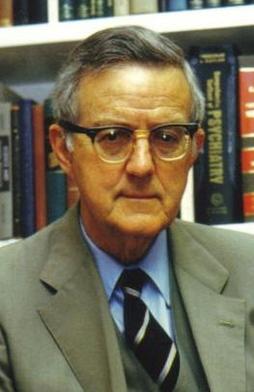
เอียน สตีเวนสัน

	 | name = เอียน สตีเวนสัน (Ian Stevenson)
	| image = Ian Stevenson.jpg
	| alt = รูปภาพ
	| birth_date =
	| birth_place = กรุงมอนทรีออล รัฐควิเบก
	| death_date =
	| death_place = เมืองชาร์ลอตส์วิลล์ รัฐเวอร์จิเนีย สหรัฐ
	| citizenship = เกิดเป็นคนแคนาดา เปลี่ยนสัญชาติเป็นคนอเมริกันปี1949
	| education = มหาวิทยาลัยเซนต์แอนดรูส์ (1937-1939)วิทยาศาสตรบัณฑิต (มหาวิทยาลัยแมคกิลล์ 1942)แพทยศาสตรบัณฑิต (มหาวิทยาลัยแมคกิลล์สาขาแพทยศาสตร์ 1943)
	| occupation = จิตแพทย์ ผู้อำนวยการแผนกการศึกษาการรับรู้ที่มหาวิทยาลัยเวอร์จิเนีย สาขาแพทยศาสตร์
	| known_for = งานวิจัยเกี่ยวกับการกลับชาติมาเกิด งานศึกษาเกี่ยวกับประสบการณ์ก่อนตาย การบันทึกประวัติแพทยศาสตร์
	| spouse = ออกทาเวีย เรย์โนลด์ส (แต่ง 1947)มาร์กาเรต เพอร์ตซอฟฟ์ (แต่ง 1985)
เอียน พรีทีแมน สตีเวนสัน (, ) เป็นจิตแพทย์ชาวอเมริกันผู้เกิดในแคนาดา
เขาทำงานให้กับมหาวิทยาลัยเวอร์จิเนียสาขาแพทยศาสตร์เป็นเวลา 50ปี เป็นหัวหน้าแผนกจิตเวชระหว่าง ได้รับตำแหน่งศาสตราจารย์ระหว่าง และเป็นศาสตราจารย์จิตเวชด้านวิจัยตั้งแต่ปี2002 จนสิ้นอายุขัย
เพราะเป็นผู้จัดตั้งและผู้อำนวยการแผนกการศึกษาการรับรู้ (Division of Perceptual Studies) ของมหาวิทยาลัย ซึ่งตรวจสอบเรื่องเหนือธรรมชาติ (paranormal) เขาจึงกลายเป็นที่รู้จักเพราะได้ตรวจสอบกรณีของคนที่เขาพิจารณาว่า แสดงนัยว่ากลับชาติมาเกิด ซึ่งเป็นแนวคิดว่า ความรู้สึก ความจำ และแม้แต่ลักษณะทางร่างกายสามารถถ่ายโอนจากชาติ (แก้ความกำกวม)|ชาติหนึ่งไปสู่อีกชาติหนึ่ง
ในการสืบสวนกรณีในประเทศต่างๆ เป็นระยะเวลา 40ปี เขาได้ตรวจสอบกรณีเด็ก 3,000รายที่อ้างว่า จำชาติก่อนๆ ได้
*
*
* ดูเว็บไซต์นี้ด้วย
จุดยืนของเขาคือว่า โรคกลัว (philia) ความสามารถแปลกๆ และความเจ็บป่วยบางอย่าง ไม่สามารถอธิบายได้อย่างสมบูรณ์โดยกรรมพันธุ์หรือสิ่งแวดล้อม
เขาเชื่อว่า นอกเหนือจากกรรมพันธุ์และสิ่งแวดล้อม การกลับชาติมาเกิดใหม่อาจเป็นปัจจัยที่สาม
ในปี1982 สตีเวนสันช่วยก่อตั้งสมาคมเพื่อการสำรวจทางวิทยาศาสตร์ (Society for Scientific Exploration)Efn-ua |
สมาคมเพื่อการสำรวจทางวิทยาศาสตร์ (Society for Scientific Exploration ตัวย่อ SSE) เป็นกลุ่มที่มุ่งมั่นเพื่อการศึกษาวิทยาศาสตร์นอกแบบ (fringe science)
ความเห็นขององค์กรว่าอะไร/แค่ไหนเป็นการสำรวจทางวิทยาศาสตร์มักจะไม่ตรงกับนักวิทยาศาสตร์ทั่วไป
ผู้ไม่เห็นด้วยอ้างว่า องค์กรอุทิศให้กับไอเดียที่ไม่น่าเชื่อถือ ไกลจากกระบวนการทางวิทยาศาสตร์หลัก

เป็นนักเขียนราว 300บทและหนังสือ 14เล่มเรื่องการกลับชาติมาเกิด รวมทั้ง "Twenty Cases Suggestive of Reincarnation" (กรณีศึกษา 20รายที่แสดงนัยว่ากลับชาติมาเกิด, 1996)
"Cases of the Reincarnation Type" (กรณีศึกษาประเภทกลับชาติมาเกิด 4เล่มระหว่าง) และ "European Cases of the Reincarnation Type" (กรณีศึกษายุโรปประเภทกลับชาติมาเกิด, 2003)
งานใหญ่ที่สุดของเขาเป็นชุดหนังสือสองเล่มมี 2,268หน้าปี1997 คือ "Reincarnation and Biology: A Contribution to the Etiology of Birthmarks and Birth Defects" (การกลับชาติมาเกิดกับชีววิทยา - ผลงานในเรื่องสมุฏฐานของตำหนิผิวและความพิการแต่กำเนิด)
ซึ่งรายงานกรณี 200รายที่ตำหนิผิวและความพิการดูคล้ายแผลของคนตายผู้ที่เด็กสามารถระลึกถึงชีวิตได้
เขาเขียนหนังสือเรื่องเดียวกันที่สั้นกว่า (1997) สำหรับผู้อ่านทั่วไปคือ "Where Reincarnation and Biology Intersect" (จุดที่การกลับชาติมาเกิดบรรจบกับชีววิทยา)
ดูการอยู่ในคณะจัดตั้ง Society for Scientific Exploration ดู
งานของเขาได้รับการตอบรับอย่างหลายหลาก
ในบทความประกาศมรณกรรมของสตีเวนสันในหนังสือพิมพ์"เดอะนิวยอร์กไทมส์" ได้เขียนว่า ผู้สนับสนุนมองเขาว่าเป็นอัจฉริยะที่คนเข้าใจผิด, นักวิทยาศาสตร์โดยมากมองข้ามงานวิจัยของเขา และผู้กล่าวร้ายมองเขาว่าจริงใจแต่ถูกหลอกง่าย
ชีวิตและผลงานของเขากลายเป็นประเด็นของหนังสือเชิงสนับสนุน 3งาน คือ "Old Souls: The Scientific Search for Proof of Past Lives" (1999) โดยนักข่าวของ"เดอะวอชิงตันโพสต์" ทอม ชโรเดอร์, "Life Before Life" (2005) ของจิตแพทย์และผู้ร่วมงานที่มหาวิทยาลัยเวอร์จิเนียคือจิม ทักเกอร์และ "Science, the Self, and Survival after Death" (2012) โดยผู้ร่วมงาน
ส่วน#Criticism|ผู้ไม่เห็นด้วยโดยเฉพาะนักปรัชญาชาวอินเดียซี.ที.เค. ชารี (C. T. K. Chari, 1909-1993) และชาวออสเตรีย-อเมริกัน (1923-2004) ได้ยกปัญหาหลายอย่างรวมทั้งข้ออ้างว่าเด็กหรือพ่อแม่ที่สตีเวนสันสัมภาษณ์หลอกเขา ว่าเขาถามคำถามนำเด็ก ว่าเขามักทำงานร่วมกับคนแปลซึ่งเชื่อสิ่งที่ผู้รับสัมภาษณ์กล่าว และว่าข้อสรุปของเขามีความเอนเอียงเพื่อยืนยัน (confirmation bias) เพราะกรณีที่ไม่สนับสนุนสมมติฐานของเขาไม่ได้นับว่า เป็นหลักฐานค้าน
== พื้นเพ ==
=== ชีวิตส่วนตัวและการศึกษา ===
สตีเวนสันเกิดในกรุงมอนทรีออลแล้วโตขึ้นในเมืองออตตาวากับพี่น้องอีกสองคน
บิดาเขาคือ จอห์น เป็นทนายชาวสก็อตที่ทำงานเป็นผู้สื่อข่าวในแคนาดาสำหรับทั้งหนังสือพิมพ์อังกฤษ"เดอะไทมส์" และหนังสือพิมพ์อเมริกัน"เดอะนิวยอร์กไทมส์"
* สำหรับการทำงานให้กับ"เดอะไทมส์" ดู
* สำหรับการทำงานให้กับ"เดอะนิวยอร์กไทมส์" ดู
มารดาของเขาคือ รุท สนใจในเรื่องเทวญาณและมีหนังสือจำนวนมากในประเด็นนี้ ซึ่งสตีเวนสันเองยกว่า ทำให้สนใจเรื่องเหนือธรรมชาติตั้งแต่เด็กๆ
เมื่อเป็นเด็ก เขามักนอนป่วยเพราะหลอดลมอักเสบ ซึ่งสืบไปถึงวัยผู้ใหญ่ จึงทำให้เขารักอ่านหนังสือตลอดชีวิต
ตามผู้ร่วมงานที่มหาวิทยาลัยเวอร์จิเนียคือเคลลี เขาเก็บรายการหนังสือที่ได้อ่านรวมเป็น 3,535เล่มระหว่าง
เขาศึกษาแพทยศาสตร์ที่มหาวิทยาลัยเซนต์แอนดรูส์ในประเทศสกอตแลนด์ระหว่าง แต่ต้องศึกษาจนจบในแคนาดาเพราะสงครามโลกครั้งที่สอง
เขาได้ปริญญาวิทยาศาสตรบัณฑิต (B.S.c.) จากมหาวิทยาลัยแมคกิลล์ใน และแพทยศาสตรบัณฑิตในปี1943
และแต่งงานกับ ตั้งแต่ปี1947 จนถึงเธอเสียชีวิตในปี1983
ในปี1985 เขาแต่งงานใหม่กับ ดร. (1926-2009) ผู้เป็นศาสตราจารย์ทางประวัติศาสตร์ที่มหาวิทยาลัยหญิงแห่งหนึ่ง (Randolph-Macon Woman's College) ในรัฐเวอร์จิเนีย
เธอไม่ได้เห็นร่วมกับเขาในเรื่องเหนือธรรมชาติ แต่อดทนแนวคิดของเขาในรูปแบบที่สตีเวนสันเรียกว่า "ความเงียบอย่างมีเมตตา" "benevolent silences."
=== อาชีพต้นๆ ===
หลังจากจบการศึกษา สตีเวนสันทำงานวิจัยในสาขาชีวเคมี
เขาเป็น "แพทย์ประจำบ้าน" (residency) ที่ รพ.รอยัลวิกตอเรียในกรุงมอนทรีออล (1944-1945) แต่เพราะปัญหาปอดอย่างต่อเนื่อง อาจารย์ที่มหาวิทยาลัยแมคกิลล์จึงแนะนำให้ย้ายไปอยู่ที่รัฐแอริโซนาเพื่อสุขภาพ
เขาจึงไปเป็นแพทย์ประจำบ้านที่ รพ.เซนต์โจเซฟในเมืองฟีนิกซ์ (รัฐแอริโซนา) ระหว่าง
ต่อจากนั้น เขาก็ได้ตำแหน่งแพทย์ประจำบ้านต่อยอด (fellowship) ทางอายุรศาสตร์ที่มูลนิธิแพทย์แห่งหนึ่ง (Alton Ochsner Medical Foundation) ในเมืองนิวออร์ลีนส์ ต่อจากนั้น ได้ตำแหน่ง Denis Fellow in Biochemistry ที่มหาวิทยาลัยทูเลนสาขาแพทยศาสตร์ ( แล้วจากนั้นตำแหน่ง Commonwealth Fund Fellow in Medicine ที่มหาวิทยาลัยคอร์เนลสาขาแพทยศาสตร์และ รพ.นิวยอร์ก
เขาเปลี่ยนสัญชาติเป็นคนอเมริกันในปี1949
ผู้ร่วมงานคือเคลลีเขียนว่า สตีเวนสันรู้สึกไม่ชอบใจในคตินิยมลดทอน (reductionism) ที่ได้ประสบในสาขาชีวเคมี จึงต้องการศึกษาบุคคลโดยรวม
แล้วกลายมาสนใจเวชศาสตร์กายเหตุจิต (psychosomatic medicine) จิตเวช และจิตวิเคราะห์ โดยในปลายทศวรรษ1940 เขาได้ทำงานที่ รพ.นิวยอร์กโดยสำรวจโรคกายเหตุจิตและผลของความเครียด (จิตวิทยา)|ความเครียดโดยเฉพาะว่า ทำไมบางคนตอบสนองเป็นโรคหืด และบางคนเป็นความดันโลหิตสูง
เขาสอนนักศึกษาแพทย์ที่ระหว่าง เริ่มจากเป็นผู้ช่วยศาสตราจารย์ รองศาสตราจารย์ แล้วก็ศาสตราจารย์ทางจิตเวช
ในคริสต์ทศวรรษ1950 เขาได้พบนักเขียนชาวอังกฤษอัลดัส ฮักซลีย์ (1894-1963) ผู้สนับสนุนให้ใช้สารก่ออาการโรคจิต (psychedelic drug) จึงได้ศึกษาผลของแอลเอสดีและ mescaline โดยเป็นนักวิชาการคนแรกๆ ที่ได้ทำเช่นนี้
เขาเขียนว่าได้ลองแอลเอสดีเองจนได้ "ความสงบเงียบอย่างสมบูรณ์" ถึง 3วัน
ว่าเขารู้สึกในตอนนั้นว่า "จะไม่โกรธต่อไปอีก" แต่พบว่า "นั่นไม่ใช่สิ่งที่เกิดขึ้น แต่ความจำเกี่ยวกับเรื่องนั้นคงยืนว่าเป็นอะไรที่ควรมุ่งหวัง"
เริ่มจากปี1951 เขาได้ศึกษาจิตวิเคราะห์ที่สถาบันจิตวิเคราะห์นิวออร์ลีนส์และสถานบันจิตวิเคราะห์วอชิงตัน โดยได้ปริญญาจากสถาบันหลังในปี1958 ปีหนึ่งหลังจากได้ตำแหน่งเป็นหัวหน้าสาขาจิตเวชที่มหาวิทยาลัยเวอร์จิเนีย
เขาท้วงหลักความเชื่อในจิตเวชและจิตวิเคราะห์ในสมัยนั้นว่า บุคลิกภาพเปลี่ยนแปลงในช่วงวัยเด็กได้ง่ายกว่า
ผลงานตีพิมพ์ของเขาคือ "Is the human personality more plastic in infancy and childhood?" (จริงหรือที่บุคลิกภาพมนุษย์เปลี่ยนแปลงได้ง่ายกว่าในวัยทารกและวัยเด็ก) ตีพิมพ์ใน"วารสารจิตเวชอเมริกัน" (ปี1957)
ไม่ได้การยอมรับจากผู้เชี่ยวชาญเยี่ยงกัน
เขาเขียนว่า การตอบสนองเช่นนั้นช่วยเตรียมตัวให้เขายอมรับการถูกปฏิเสธที่เขาประสบในผลงานเรื่องเหนือธรรมชาติ
== งานวิจัยเรื่องการกลับชาติมาเกิด ==
=== ความสนใจเบื้องต้น ===
สตีเวนสันได้ระบุความสนใจตลอดอาชีพของเขาว่า ทำไมคนหนึ่งจึงเกิดโรคอย่างหนึ่ง แต่อีกคนหนึ่งกลับได้โรคต่างกัน
เขาได้กลายมาเชื่อว่า ทั้งสิ่งแวดล้อมและกรรมพันธุ์ไม่สามารถอธิบายความกลัว ความเจ็บป่วย และความสามารถพิเศษบางอย่าง และว่า การถ่ายโอนบุคลิกภาพหรือความจำบางประการอาจให้คำอธิบายที่สามได้
แต่ก็ยอมรับว่า ไม่มีหลักฐานทางกระบวนการฟิสิกส์ที่บุคลิกภาพสามารถรอดการเสียชีวิตแล้วถ่ายโอนไปยังอีกร่างหนึ่ง และเขาก็ระมัดระวังไม่ทุ่มตัวอย่างบริบูรณ์ไปที่จุดยืนว่า การกลับชาติมาเกิดใหม่มีจริงๆ
* เรื่องการไม่สามารถแสดงกลไกทางฟิสิกส์ของเขาดู
* เรื่องการระมัดระวังไม่ทุ่มตัวอย่างบริบูรณ์ไปที่จุดยืนหนึ่งๆ ดู
เขาเพียงแต่ให้เหตุผลว่า ตามความคิดของเขา กรณีงานศึกษาของเขาไม่สามารถอธิบายได้ด้วยสิ่งแวดล้อมหรือพันธุกรรม และว่า "การกลับชาติมาเกิดใหม่เป็นคำอธิบายที่ดีสุดสำหรับกรณีที่ชัดเจนกว่าที่เราตรวจสอบ แม้จะไม่ใช่คำอธิบายเดียว"
จุดยืนของเขาไม่เกี่ยวกับศาสนา แต่เป็นสิ่งที่ศาสตราจารย์กิตติคุณทางปรัชญาที่มหาวิทยาลัยจอร์เจียสเตตคือรอเบิร์ต อัลมีเดอร์ เรียกว่า สมมติฐานการกลับชาติมาเกิดแบบน้อยสุด (minimalistic reincarnation hypothesis)
อัลมีเดอร์ระบุสมมติฐานนี้ว่า
มีอะไรที่เป็นแก่นของบุคลิกภาพมนุษย์บางอย่าง ซึ่งเราไม่สามารถวิเคราะห์เป็นเพียงแต่เป็นสภาพสมอง หรือลักษณะของสภาพสมอง อนึ่ง หลังจากการตายทางชีวภาพ ลักษณะเป็นแก่นที่ลดทอนไม่ได้นี้บางครั้งคงยืนต่อไปชั่วระยะหนึ่งโดยกระบวนการบางอย่าง ในที่บางที่ และเพราะเหตุผลใดเหตุผลหนึ่ง มีอย่างเป็นอิสระจากสมองและร่างกายของบุคคลเดิม นอกจากนั้น หลังจากช่วงระยะหนึ่ง ลักษณะเป็นแก่นของบุคลิกภาพมนุษย์ที่ลดทอนไม่ได้นี้บางอย่าง เพราะเหตุผลอย่างใดอย่างหนึ่ง และโดยกลไกอย่างหนึ่ง ได้มาอยู่ในร่างกายมนุษย์อื่นๆ ไม่ว่าจะหลังจากช่วงตั้งครรภ์ระยะหนึ่ง หรือเมื่อเกิด หรือหลังจากเกิดไม่นานEfn-ua |
เมื่อโต้ข้อวิจารณ์ของพอล เอ็ดวาร์ดสว่า ไอเดียเกี่ยวกับ "ร่างจิตวิญญาณ" (astral body) ที่มีในระหว่างชีวิตเป็นเรื่องเหลือเชื่อ คือโต้ว่า "แม้เมื่อไม่ถกปัญหาเกี่ยวกับกรณีศึกษา (ของสตีเวนสัน) เราก็ยังไม่สามารถอ้างว่า เรา 'รู้' จิตว่า ไม่อาจมีเมื่อไร้สมอง เราไม่รู้อะไรเช่นนั้น... อนึ่ง ข้อตั้งว่ามีการกลับชาติมาเกิด ไม่ได้แสดงนัยถึงธรรมชาติของ 'ร่างจิตวิญญาณ' ว่าไปที่ใดในระหว่างการเกิด ว่ากลับมาเกิดได้อย่างไร ทำไมถึงกลับมาเกิด กลับมาเกิดบ่อยแค่ไหน ว่ามีบุคคลไหนไหมที่กลับมาเกิด และจุดประสงค์ของทั้งหมดนี่คืออะไร จริงๆ แล้ว ตามกรณีศึกษาที่เกี่ยวข้อง ไม่ต้องกล่าวถึงคำว่า 'ร่างจิตวิญญาณ' ข้อตั้งเแสดงนัยแต่เพียงว่า มีธาตุอันเป็นแก่นของบุคลิกภาพมนุษย์ที่บางครั้งรอดกาารเน่าเปื่อยของร่างกาย (และดังนั้น จึงไม่สามารถระบุว่าเป็นอันเดียวกันกับร่างกาย) แล้วกลับชาติมาเกิดอีก"
ดู
*
*
ในปี1958 และ1959 สตีเวนสันได้เขียนบทความหลายบทให้กับนิตยสาร "Harper's" เกี่ยวกับปรจิตวิทยา (การศึกษาปรากฏการณ์ทางจิตที่อธิบายไม่ได้) รวมทั้งโรคกายเหตุใจ และการรับรู้นอกเหนือประสาทสัมผัส (extrasensory perception หรือ ESP) และในปี1958 เขาได้ส่งประกวดบทความที่ชนะรางวัลของ American Society for Psychical Research
ซึ่งให้เป็นอนุสรณ์แด่นักจิตวิทยาวิลเลียม เจมส์
โดยได้รางวัลเรียงความดีสุดในเรื่อง "ปรากฏการณ์ทางจิตเหนือธรรมชาติและความสัมพันธ์กับปัญหาเรื่องการดำรงอยู่ของบุคลิกภาพมนุษย์หลังจากร่างกายตาย"
เรียงความของสตีเวนสันคือ "The Evidence for Survival from Claimed Memories of Former Incarnations" (หลักฐานสนับสนุนการอยู่รอดของความจำจากชาติที่แล้วดังอ้าง) ในปี1960 ได้ทบทวนกรณีบุคคลที่ตีพิมพ์ 44ราย โดยมากเป็นเด็ก ผู้อ้างว่าจำชาติก่อนๆ ได้
ซึ่งได้ความสนใจจากนักสื่อวิญญาณและนักปรจิตวิทยาไอลีน เจ. การ์เรตต์ (1893-1970) ผู้จัดตั้งมูลนิธิปรจิตวิทยา (Parapsychology Foundation) แล้วได้ให้ทุนแก่สตีเวนสันเพื่อเดินทางไปยังอินเดียและสัมภาษณ์เด็กคนหนึ่งที่อ้างว่าจำชาติก่อนๆ ได้
ตามผู้ดำเนินรอยตามสตีเวนสันคือแพทย์ทางกุมารจิตเวชจิม ทักเกอร์ สตีเวนสันพบกรณีอื่นๆ อีก 25รายภายในระยะ ในอินเดีย จึงสามารถพิมพ์หนังสือเล่มแรกเกี่ยวกับประเด็นนี้ในปี1966 คือ "กรณีศึกษา 20รายที่แสดงนัยว่ากลับชาติมาเกิด"
สำหรับงานของสตีเวนสันใน "Harper's" ดู
*
* "Ian Stevenson", "Harper's".
สำหรับงานของฝ่ายตรงข้าม ดู
*
ต่อมาเชสเตอร์ คาร์ลสัน (1906-1968) นักประดิษฐ์การถ่ายสำเนาและผู้ร่วมจัดตั้งบริษัทซีร็อกซ์ได้ช่วยเหลือในด้านเงินทุนอีก
ทักเกอร์เขียนว่า นี่ทำให้สตีเวนสันสามารถวางตำแหน่งหัวหน้าสาขาจิตเวชแล้วจัดตั้งหน่วยต่างหากในสาขาคือแผนกศึกษาบุคลิกภาพ แล้วภายหลังจึงเปลี่ยนชื่อเป็นแผนกการศึกษาการรับรู้ (Division of Perceptual Studies)
เมื่อคาร์ลสันเสียชีวิตในปี1968 เขาได้มอบทุน (เท่ากับเงินประมาณ ในปี2020 คือประมาณ ) ทิ้งไว้ให้กับมหาวิทยาลัยเวอร์จิเนียเพื่อต่องานของสตีเวนสัน
มรดกนี้สร้างความโต้แย้งภายในสถาบันเพราะธรรมชาติของงานวิจัย แต่สถาบันก็ได้รับเงินไว้ และสตีเวนสันจึงได้ตำแหน่งศาสตราจารย์จิตเวชคาร์ลสัน (Carlson Professor of Psychiatry) เป็นคนแรก
== กรณีศึกษา ==
=== อย่างคร่าวๆ ===
มรดกที่ว่านี้ทำให้สตีเวนสันสามารถเดินทางไปในที่ต่างๆ ได้ บางครั้งถึง เก็บข้อมูลกรณีศึกษาถึง 3,000รายเป็นการสัมภาษณ์กับเด็กๆ ตั้งต้นแต่แอฟริกาไปตลอดถึงรัฐอะแลสกา
ตามนักข่าวของ"เดอะวอชิงตันโพสต์" ทอม ชโรเดอร์
"เมื่อสัมภาษณ์พยานและทบทวนดูเอกสาร ดร. สตีเวนสันได้พยายามหาคำอธิบายคำให้การแบบอื่นๆ เช่นว่าเด็กได้ข้อมูลโดยวิธีปกติบางอย่าง ว่าพยานฉ้อฉลหรือหลงผิด ว่าความสัมพันธ์เกิดโดยบังเอิญหรือเข้าใจผิด
แต่ในกรณีจำนวนมาก ดร. สตีเวนสันก็ได้สรุปว่า คำอธิบายธรรมดาไม่พอ"
ในบางกรณี เด็กอาจมีตำหนิวผิวหรือความพิการที่เข้ากับลักษณะบางประการทางกายของบุคคลในชาติก่อนที่เด็กดูเหมือนจะจำได้
ในหนังสือ "การกลับชาติมาเกิดกับชีววิทยา - ผลงานในเรื่องสมุฏฐานของและความพิการแต่กำเนิด" (1997) สตีเวนสันตรวจสอบตำหนิวผิวหรือความพิการของเด็ก 200รายที่เด็กอ้างว่าจำชาติก่อนได้
รวมทั้งเด็กๆ ที่มีนิ้วผิดปกติหรือไม่มี ผู้กล่าวว่าจำชีวิตของคนที่เสียนิ้วไปได้
เด็กชายคนหนึ่งที่มีตำหนิผิวคล้ายกับแผลทางเข้าและทางออกของผู้ที่เด็กกล่าวว่า จำชีวิตของบุคคลที่ถูกยิงได้
และเด็กคนหนึ่งที่มีแผลเป็นรอบๆ ศีรษะกว้าง 3ซม.ผู้กล่าวว่า เธอจำชีวิตของชายที่ได้ผ่าตัดที่กะโหลกศีรษะได้
ในกรณีหลายรายตามความเห็นของสตีเวนสัน การให้การของพยานหรือรายงานการชันสูตรพลิกศพดูเหมือนจะสนับสนุนว่าบุคคลที่ตายไปแล้วจริงๆ มีการบาดเจ็บดังว่า
เช่น ในกรณีของเด็กชายที่จำชีวิตของคนที่ถูกยิงได้ พี่น้องหญิงของคนตายบอกสตีเวนสันว่า พี่น้องชายของเธอยิงตัวเองที่คอ
และเด็กได้โชว์สตีเวนสันตำหนิวผิวที่คอ
สตีเวนสันแนะว่า เขาอาจมีตำหนิวผิวที่ยอดศีรษะเช่นกันโดยเป็นสัญลักษณ์ของแผลทางออก แล้วก็พบตำหนิผิวใต้ผมของเด็กจริงๆ
=== การตอบสนอง ===
==== ข้อวิจารณ์ ====
วารสารแพทย์ "JAMA" เรียกบทความ"กรณีศึกษาประเภทกลับชาติมาเกิด" (1975) ของสตีเวนสันว่าเป็นการรวบรวมกรณีศึกษาที่ "อุตสาหะและไม่ได้ใส่อารมณ์"
ที่ "ยากจะอธิบายด้วยข้อสมมุติอื่นๆ นอกเหนือจากการกลับชาติมาเกิด"
"วารสารโรคประสาทและจิต" ("Journal of Nervous and Mental Disease") อุทิศวารสารฉบับเดือนกันยายน1977 โดยมากให้แก่งานวิจัยของสตีเวนสัน Brody, September 1977.
ในวารสารฉบับนั้น จิตแพทย์ชาวอเมริกันแฮโรลด์ ลีฟ เรียกสตีเวนสันว่าเป็นผู้ตรวจสอบที่มีระเบียบและรอบคอบแล้วเพิ่มว่า "เขาไม่ก็กำลังทำความผิดพลาดอย่างมโหฬาร หรือไม่เขาก็จะเป็นที่รู้จัก (โดยผมก็กล่าวกับเขาเองเช่นกัน) ว่าเป็น 'กาลิเลโอของคริสต์ศตวรรษที่20'" Lief, September 1977.
วารสารฉบับนี้ปรากฏว่าเป็นที่นิยม บรรณาธิการของวารสารได้กล่าวว่า เขาได้รับคำขอให้พิมพ์ซ้ำถึง Edwards 1996, p. 253.
แม้จะได้ความสนใจเช่นนี้ในเบื้องต้น นักวิทยาศาสตร์โดยมากก็ไม่สนใจงานของเขา
ตามบทความประกาศมรณกรรมของเขาในหนังสือพิมพ์"เดอะนิวยอร์กไทมส์" ผู้กล่าวร้ายเขามองเขาว่า "จริงใจ ดื้อรั้น แต่โดยหลักแล้วก็ถูกชักนำไปในทางที่ผิด หลงผิดไปเพราะถูกหลอกได้ง่าย เพราะการคิดตามความปรารถนา และเพราะความโน้มเอียงในการมองเห็นว่าเป็นวิทยาศาสตร์ในขณะที่คนอื่นมองเป็นไสยศาสตร์"
นักวิจารณ์เสนอว่า เด็กหรือพ่อแม่ของเด็กได้หลอกเขา ว่าเขาพร้อมเกินไปที่จะเชื่อ และว่าเขาถามด้วยคำถามชักนำ
อนึ่ง นักวิจารณ์กล่าวว่า ผลที่ได้มีความเอนเอียงเพื่อยืนยัน เพราะกรณีที่ไม่สนับสนุนไม่ได้นับว่า เป็นหลักฐานค้าน
นักปรัชญาในเรื่องศาสนาผู้หนึ่ง (Leonard Angel) ให้สัมภาษณ์กับหนังสือพิมพ์"เดอะนิวยอร์กไทมส์"ว่า สตีเวนสันไม่ได้ทำตามมาตรฐานที่เหมาะสม
"แต่คุณจะต้องตรวจดูอย่างระมัดระวังเพื่อให้เห็น
ซึ่งเป็นเหตุผลที่เขาโน้มน้าวบุคคลเป็นจำนวนมากได้"
นักวิมตินิยมได้เขียนว่า หลักฐานของสตีเวนสันเป็นหลักฐานโดยเรื่องเล่า และถ้าใช้หลักมีดโกนอ็อกคัม ก็จะมีข้ออธิบายธรรมดาๆ สำหรับกรณีเหล่านี้โดยไม่ต้องอ้างเรื่องเหนือธรรมชาติRockley, Richard. (2002). "Book Review: Children who Remember Previous Lives" . SkepticReport.
นักเขียนผู้หนึ่ง (Terence Hines) ได้เขียนว่า
quote |ปัญหาหลักในงานของสตีเวนสัน คือ วิธีที่เขาใช้ตรวจสอบกรณีที่ระบุว่ากลับชาติมาเกิดไม่พอกันเหตุผลธรรมดาๆ ออกว่า เป็นการเล่านิทานอย่างมีจินตนาการในส่วนของเด็กๆ ผู้อ้างว่าเป็นคนตายผู้กลับชาติมาเกิด ในกรณีที่ดูเหมือนจะน่าทึ่งที่สุดซึ่งสตีเวนสัน (1975, 1977) ได้รายงาน เด็กผู้บอกว่ากลับชาติมาเกิดรู้จักเพื่อนและญาติของคนตาย แต่ความรู้ของเด็กเกี่ยวกับบุคคลเหล่านี้ก็ไม่ใช่หลักฐานที่สรุปได้ว่าเด็กกลับชาติมาเกิดHines 2003, p. 109.
ศาสตราจารย์ทางจิตวิทยาผู้หนึ่ง (Robert A. Baker) เขียนว่า ประสบการณ์ที่ระบุว่าเป็นของชาติก่อนหลายกรณีที่สตีเวนสันและนักปรจิตวิทยาอื่นๆ ได้ตรวจสอบสามารถอธิบายเป็นปัจจัยทางจิตวิทยาได้
คือ เขายกว่า การระลึกถึงอดีตชาติเป็นความผสมผสานกันระหว่าง cryptomnesiaEfn-ua |
cryptomnesia เกิดเมื่อความจำที่ได้ลืมไปแล้วหวนกลับมาโดยไม่รู้ว่าเป็นเรื่องที่เคยรู้แล้วลืมไปแล้ว ทำให้เชื่อว่าเป็นความจำใหม่และดั้งเดิม
เป็นความเอนเอียงทางความจำที่บุคคลอาจระลึกผิดๆ ว่าได้สร้างความคิด แนวคิด ทำนองเพลง หรือเรื่องตลกใหม่
ไม่ได้ตั้งใจลอกเลียนงานของคนอื่น แต่เป็นการระลึกถึงความจำเหมือนเป็นเรื่องใหม่
กับการกุเหตุความจำเสื่อม (confabulation)
นักเขียนชาวอังกฤษผู้มีชื่อเสียงคนหนึ่ง (Ian Wilson) ได้กล่าวว่า กรณีศึกษาจำนวนมากของสตีเวนสันเกี่ยวกับเด็กยากจนที่ระลึกถึงชีวิตที่ร่ำรวยหรืออยู่ในชั้นวรรณะที่สูงกว่า
เขาคาดว่า กรณีเช่นนี้อาจเป็นกลเม็ดหาเงินจากครอบครัวของคนตายที่เด็กระบุว่ากลับชาติมาเกิด
นักปรัชญาซี.ที.เค. ชารีแห่งมหาวิทยาลัยมัทราสคริสเตียนคอลเลจแห่งเมืองเจนไน ประเทศอินเดีย ผู้เชี่ยวชาญทางปรจิตวิทยา ได้เขียนว่า สตีเวนสันซื่อเกินไป และกรณีศึกษาของเขามีปัญหาเพราะเขาไร้ความรู้ทางพื้นเมือง
ชารีเขียนว่า กรณีงานศึกษาของเขาหลายรายมาจากสังคมต่างๆ เช่นอินเดีย ที่คนเชื่อเรื่องการกลับชาติมาเกิด และเรื่องเหล่านี้จึงเป็นเพียงสิ่งที่เกิดเนื่องกับวัฒนธรรม (cultural artifact)
เขาระบุว่า สำหรับเด็กๆ ในประเทศเอเชียหลายประเทศ การระลึกถึงชาติก่อนๆ เท่ากับการมีเพื่อนจินตนาการ (imaginary friend)Efn-ua |
เพื่อนจินตนาการ (imaginary friend, pretend friend, invisible friend) เป็นปรากฏการณ์ทางจิตวิทยาและสังคมที่มิตรสัมพันธ์หรือความสัมพันธ์ส่วนตัวอื่นๆ เกิดในจินตนาการ ไม่ได้มีจริงๆ
แม้ดูเหมือนว่าจะจริงสำหรับผู้ที่มี แต่เด็กๆ ปกติก็เข้าใจว่า เพื่อนจินตนาการไม่ได้มีจริง
C.T.K. Chari, "Reincarnation Research: Method and Interpretation," cited in Edwards 1996, p. 261.
*Also see Ian Stevenson (1986), "Reply to C.T.K. Chari," "Journal of the Society for Psychical Research", 53, pp. 474–475.
นักปรัชญาอีกท่าน (Keith AugustineEfn-ua |
Keith Augustine เป็นกรรมการบริหารและหัวหน้าบรรณาธิการของเว็บไซต์' (Internet Infidels) ซึ่งไม่หวังผลกำไรและก่อตั้งขึ้นเพื่อโปรโหมตมุมมองว่าพลังหรือสิ่งเหนือธรรมชาติ/ไสยศาสตร์ไม่มีจริงๆ คติอย่างหนึ่งขององค์กรก็คือ "เหตุผลหยดหนึ่งในสระแห่งความสับสน" (a drop of reason in a pool of confusion)Starobin, Paul (2009-10-07). "Rise of the Godless". "National Journal".
)
ก็ให้เหตุผลเช่นกัน
โต้ว่า เป็นสังคมเหล่านั้นเท่านั้นที่ฟังเรื่องราวเกี่ยวกับชาติที่แล้วของเด็ก ซึ่งถ้าเป็นคนยุโรปหรือสหรัฐ ผู้ใหญ่ปกติก็จะไม่สนใจและไม่ตรวจสอบโดยประการทั้งปวง.
เพื่อแก้ปัญหาทางวัฒนธรรมเช่นนี้ เขาได้เขียนบทความ"กรณีศึกษายุโรปประเภทกลับชาติมาเกิด" (2003) ที่เขาตรวจสอบ ในยุโรป Cadoret 2005.
นักปรัชญาพอล เอ็ดวาร์ดส ซึ่งเป็นหัวหน้าบรรณาธิการของสารานุกรมปรัชญา (Encyclopedia of Philosophy) ของสำนักพิมพ์แม็กมิลแลน ได้กลายมาเป็นผู้วิจารณ์สตีเวสันคนหลักสำหรับความว่า เอ็ดวาร์ดสเป็น "นักวิจารณ์ที่น่าเกรงขามที่สุด" ของสตีเวนสัน ดู Bache 2000, p. 35.
เริ่มตั้งแต่ปี1986 เขาได้อุทิศบทความหลายบทแก่งานของสตีเวนสัน แล้วได้กล่าวถึงสตีเวนสันในหนังสือปี1996 คือ "Reincarnation: A Critical Examination" (การกลับชาติมาเกิด - การตรวจสอบเชิงวิเคราะห์)Paul Edwards (1986), "The Case Against Reincarnation: Part 1," "Free Inquiry", 6, Fall, pp. 24–34.
*____________ (1986/7), "The Case Against Reincarnation: Part 2," "Free Inquiry", 7, Winter, pp. 38–43.
*____________ (1987a), "The Case Against Reincarnation: Part 3," "Free Inquiry", 7, Spring, pp. 38–49.
*____________ (1987b), "The Case Against Reincarnation: Part 4," "Free Inquiry", 7, Summer, pp. 46–53.
*____________ (ed.) (1992), "Introduction," "Immortality". MacMillan.
*____________ (1996), "Reincarnation: A Critical Examination". Prometheus Books. เขาระบุว่า มุมมองของสตีเวนสันเป็น "เรื่องไร้สาระน่าหัวเราะ" และเมื่อตรวจสอบอย่างละเอียด กรณีศึกษาของเขาก็จะมีข้อบกพร่องใหญ่ และ "ไม่เริ่มแม้แต่เพิ่มน้ำหนักถ่วงอย่างสำคัญเพื่อรับกับข้อสมมติฐานว่าง|สันนิษฐานเบื้องต้นซึ่งต่อต้านการกลับชาติมาเกิด"Edwards 1996, pp. 140, 256 (see chapter 16, pp. 253–278).
เขาเขียนว่า สตีเวนสัน "ชัดเจนว่าอยู่ในโลกของความเพ้อฝัน" (cloud-cuckoo-land)Edwards 1996, p. 268.
แชมป์ แรนซัมซึ่งสตีเวนสันได้จ้างเป็นผู้ช่วยในช่วงคริสต์ทศวรรษ1970 ได้เขียนรายงานที่ไม่ได้พิมพ์เกี่ยวกับงานของสตีเวนสัน ซึ่งเอ็ดวาร์ดสได้อ้างในหนังสือ "Immortality" (1992) และ "Reincarnation" (1996)
เอ็ดวาร์ดสเขียนว่า ตามแรนซัม สตีเวนสันถามเด็กด้วยคำถามนำ เติมเรื่องเล่าให้เต็ม ไม่สัมภาษณ์โดยใช้เวลาพอ และทิ้งระยะมากเกินไประหว่างจุดที่เด็กอ้างว่าจำชาติก่อนได้กับการสัมภาษณ์
เพราะมักเป็นปีๆ หลังจากอ้างว่าระลึกชาติได้ที่สตีเวนสันจะได้ยินเรื่อง
ในกรณี 1,111รายที่แรนซัมได้ตรวจดู มีเพียง เท่านั้นที่ครอบครัวคนตายไม่ได้ติดต่อกับเด็กก่อนจะสัมภาษณ์
ตามแรนซัม กรณี 7รายจาก ที่ว่ามีข้อบกพร่องอย่างยิ่ง
เขายังเขียนด้วยว่า การแสดงกรณีของสตีเวนสันมีปัญหา เพราะเขารายงานข้อสรุปของพยาน แทนที่จะรายงานข้อมูลที่เป็นมูลฐานของข้อสรุป
ปัญหาเกี่ยวกับกรณีจะรายงานในอีกส่วนหนึ่งของหนังสือ แทนที่จะกล่าวเลยเมื่อพูดถึงกรณีเหล่านั้น
แรนซัมได้สรุปว่า ทั้งหมดนี่เป็นเพียงหลักฐานโดยเรื่องเล่าแบบอ่อนสุดๆEdwards 1992, pp. 13–14; Edwards 1996, p. 275; McClelland 2010, p. 144.
ในหนังสือ "Death and Personal Survival" (1992) อัลมีเดอร์ระบุว่า แรนซัมผิดพลาดเมื่อกล่าวว่ามีกรณีเพียง 11รายที่ไร้การติดต่อกันระหว่างครอบครัวเช่นที่ว่า
เพราะมี 23รายAlmeder 1992, pp. 34ff, 60.
เอ็ดวาร์ดสอ้างกรณีของเด็กชายคอร์ลิสส์ ช็อตกิน จูเนียร์ ในเมืองแองกูน รัฐอะแลสกา ที่สตีเวนสันบันทึกไว้ในหนังสือ"กรณีศึกษา 20รายที่แสดงนัยว่ากลับชาติมาเกิด" (1966) ว่าเป็นตัวอย่างที่อาศัยคำพูดของหลานสาวของวิกเตอร์ วินเซนต์ผู้เป็นชาวประมงเป็นหลักฐานเพียงอย่างเดียวStevenson 1966, p. 259ff.
โดนช็อตกินดูเหมือนจะจำชีวิตของวินเซนต์ได้
เอ็ดวาร์ดสเขียนว่า ปัญหาต่างๆ ในกรณีนี้รวมทั้งครอบครัวมีความเชื่อทางศาสนาว่ามีการกลับชาติมาเกิด ช็อตกินมีตำหนิผิวที่กล่าวว่าคล้ายกับแผลเป็นของวินเซนต์ แต่สตีเวนสันไม่เคยเห็นแผลเป็นนี้เอง และรายละเอียดสำคัญทั้งหมดได้มาจากหลานสาว
เอ็ดวาร์ดสกล่าวว่า ไม่ได้ให้ข้อมูลเกี่ยวกับเธอ ยกเว้นว่ามีคนบอกเขาว่า เธอมักจะต่อหรือสร้างเรื่อง
เอ็ดวาร์ดสกล่าวว่า ปัญหาคล้ายๆ กันสามารถพบได้ในกรณีศึกษาของสตีเวนสันทั้งหมดEdwards 1996, pp. 136–138; Stevenson 1966, pp. 259–269.
เมื่อกล่าวแก้ให้สตีเวนสัน อัลมีเดอร์เขียนในปี1997 ว่า กรณีช็อตกินเป็นรายที่มีหลักฐานอ่อนกว่า Almeder 1997 , pp. 510, 519.
*Also see Woodhouse 1996, p. 144: "The paradigm war over reincarnation has pitted Robert Almeder, a nationally distinguished philosopher of science, against Paul Edwards, general editor of the "Encyclopedia of Philosophy"."
เอ็ดวาร์ดสกล่าวหาว่า สตีเวนสันเรียกตนเองว่าเป็นนักวิทยาศาสตร์แต่ไม่ประพฤติเยี่ยงนักวิทยาศาสตร์
ตามเอ็ดวาร์ดส เขาไม่ตอบสนองต่อหรือแม้แต่กล่าวถึงข้อโต้แย้งที่สำคัญ
บรรณานุกรมขนาดใหญ่ในหนังสือ "Children Who Remember Previous Lives" (1987) ของสตีเวนสันไม่ได้อ้างอิงแม้แต่เอกสารฉบับเดียวหรือหนังสือเล่มเดียวของผู้มีความเห็นตรงกันข้ามEdwards 1992, p. 11.
สตีเวนสันเขียนคำนำของหนังสือ "Second Time Round" (1975) ที่ชาวอังกฤษคนหนึ่งคือเอ็ดวาร์ด ไรออลได้พูดถึงสิ่งที่เขาเชื่อว่าจำได้จากอดีตชาติที่เคยเกิดเป็นจอห์น เฟล็ตเชอร์ ผู้เกิดในเมืองทอนทันปี1645 ประเทศอังกฤษ แล้วเสียชีวิตอีก 40ปีต่อมาใกล้ๆ บ้านของเขาในหมู่บ้านเวสทันซอยแลนด์ มณฑลซัมเมอร์เซตIan Stevenson. (1974). "Introduction" in Edward Ryall. "Second Time Round." Neville Spearman. pp. 9–31John G. Taylor|John Taylor. (1980). "Science and the Supernatural: An Investigation of Paranormal Phenomena Including Psychic Healing, Clairvoyance, Telepathy, and Precognition by a Distinguished Physicist and Mathematician". Temple Smith. pp. 127-130.
สตีเวนสันได้ตรวจสอบกรณีนี้แล้วพบว่า เรื่องทางประวัติศาสตร์จากหนังสือของไรออลทั้งหมดแม่นยำ
จึงเขียนไว้ว่า "ผมคิดว่า เป็นไปได้มากว่าเขามีความจำจากอดีตชาติของจริง แล้วจริงๆ เขาคือ จอห์น เฟล็ตเชอร์ ผู้กลับชาติมาเกิดอีกตามที่เขาเชื่อ"
แต่ในปี1976 แพทย์นักเขียนจอห์น เทย์เลอร์พบว่า โบสถ์เวสทันซอยแลนด์ระหว่าง ไม่มีบันทึกการเกิด การแต่งงาน หรือการเสียชีวิตของบุคคลชื่อว่าเฟล็ตเชอร์
เพราะไม่สามารถหาร่องรอยของชื่อนี้ได้ จึงสรุปว่า ไม่มีใครชื่อจอห์น เฟล็ตเชอร์จริงๆ และความจำดังว่าเป็นเรื่องที่ไรออลได้เพ้อฝันขึ้นเป็นปีๆ
สตีเวนสันภายหลังเปลี่ยนความเห็นของเขาในกรณีนี้
ในหนังสือ"กรณีศึกษายุโรปประเภทกลับชาติมาเกิด" เขาเขียนว่า "ผมไม่เชื่อแล้วว่า ความจำของเอ็ดวาร์ด ไรออลตามที่ปรากฏ 'ทั้งหมด' มาจากอดีตชาติ เพราะรายละเอียดบางอย่างผิดอย่างชัดเจน" แต่เขาก็ยังกล่าวว่า ไรออลได้ข้อมูลเกี่ยวกับมณฑลซัมเมอร์เซตช่วงคริสต์ศตวรรษที่17 ด้วยวิธีเหนือธรรมชาติIan Stevenson. (2003). "European Cases of the Reincarnation Type". McFarland. pp. 230-231.
==== การสนับสนุน ====
ในหนังสือ "Death and Personal Survival" เมื่อสนับสนุนสตีเวนสัน อัลมีเดอร์ระบุการฟันธงล่วงหน้าของเอ็ดวาร์ดส คือการมีจิตโดยไร้สมองช่วงระหว่างชีวิตเป็นไปไม่ได้ และความเป็น "วัตถุนิยมหัวรั้น" บังคับให้เขามองงานของสตีเวนสันว่า ต้องเป็นตัวอย่างการฉ้อฉลหรือความคิดหลงผิด
ตามอัลมีเดอร์ ในกรณีที่เอ็ดวาร์ดสได้กล่าวถึง จริงๆ ได้มีการตรวจสอบว่าเป็นการฉ้อฉลหรือไม่
ในบทความที่ติพิมพ์ใน "Scientific American" ปี2013 ที่ทบทวนงานของสตีเวนสันในเชิงบวก ศาสตราจารย์การสื่อสารทางวิทยาศาสตร์ผู้หนึ่งเขียนว่า
quote |
ในเบื้องปลายชีวิตอันเป็นตำนานของเธอ นักฟิสิกส์ Doris Kuhlmann-Wilsdorf เจ้าของทฤษฎีใหม่เรื่องฟิสิกส์พื้นผิวซึ่งทำให้เธอได้รางวัลอันทรงเกียรติคือ จากสมาคมเยอรมันเพื่อวัสดุศาสตร์ ได้คาดว่า งานของสตีเวนสันได้แสดง "ความเป็นไปได้ทางสถิติว่าการกลับชาติมาเกิดมีจริง สูงอย่างท่วมท้น...กระทั่งว่า รวมๆ กันแล้ว หลักฐานไม่ได้แย่ไปกว่าสาขาเกือบทุกสาขาถ้าไม่ทั้งหมด"
== จิตวิทยาภาษาศาสตร์ ==
แม้สตีเวนสันโดยมากจะเล็งกรณีเด็กที่จำอดีตชาติได้ แต่เขาก็ศึกษากรณีสองรายที่ผู้ใหญ่ใต้การสะกดจิตดูเหมือนจะจำอดีตชาติและสามารถใช้ภาษาขั้นพื้นฐานที่ไม่ได้เรียนรู้ในชาตินี้
ซึ่งเขาจัดปรากฏการณ์นี้ว่า เซโนโกลสซี (xenoglossy)Efn-ua |
เซโนโกลสซี () เป็นปรากฏการณ์เหนือธรรมชาติตามความเชื่อที่บุคคลสามารถพูดหรือเขียนภาษาหนึ่งๆ ที่ตนไม่อาจรู้ได้โดยวิธีธรรมชาติ
Matlock, James G. "Ian Stevenson." The term was coined in the early 1900s by C. Richet.
นักภาษาศาสตร์ซาราห์ โทมาสัน (Sarah Thomason) เมื่อวิจารณ์กรณีเหล่านี้ เขียนว่าสตีเวนสัน "ไม่ชำนาญด้านภาษา" และกรณีเหล่านี้ไม่น่าเชื่อSarah Thomason. (1984). "Do You Remember Your Previous Life’s Language in Your Present Incarnation?". American Speech 59: 340-350.Sarah Thomason. (1986-87). "Past Tongues Remembered?". Skeptical Inquirer 11: 367-75.
โทมาสันสรุปว่า "หลักฐานทางภาษาศาสตร์อ่อนเกินไปที่จะสนับสนุนข้ออ้างว่ามีเซโนโกลสซี"Sarah Thomason. "Xenoglossy" in Gordon Stein. (1996). "The Encyclopedia of the Paranormal". Prometheus Books.
ส่วนนักภาษาศาสตร์จากมหาวิทยาลัยโทรอนโต เขียนว่า สตีเวนสันเขียนจดหมายโต้ตอบกับนักภาษาศาสตร์โดยเลือกเอาแต่ที่ชอบและไม่สมเป็นมืออาชีพ
เช่น ได้เขียน จ.ม. โต้ตอบกับนักภาษาศาสตร์คนหนึ่งเป็นเวลา 6ปี "โดยไม่เคยสนทนาเรื่องสิ่งที่นักภาษาศาสตร์ต้องทราบ"
นักภาษาศาสตร์อีกผู้หนึ่งคือวิลเลียม ฟรอว์ลีย์เขียนว่า "สตีเวนสันไม่ได้พิจารณาหลักฐานทางภาษาศาสตร์ในกรณีเหล่านี้พอให้อ้างเหตุผลเหนือธรรมชาติ"
== การเกษียณ การเสียชีวิต และการทดลอง ==
ไฟล์:Jim Tucker.jpg|thumb|180px|
กุมารจิตเแพทย์จิม ทักเกอร์ได้สืบต่องานของสตีเวนสันที่มหาวิทยาลัยเวอร์จิเนีย
สตีเวนสันได้ลาจากตำแหน่งผู้อำนวยการแผนกการศึกษาการรับรู้ในปี2002 แม้จะดำรงตำแหน่งเป็นศาสตราจารย์จิตเวชด้านวิจัย
ศาสตราจารย์ ผู้เป็นบรรณาธิการของ "Journal of Near-Death Studies" (วารสารงานศึกษาประสบการณ์เกือบตาย) เป็นผู้ได้ตำแหน่งแทน
ส่วนทางจิตเวชและ (ในเวลานั้น) คือ จิม ทักเกอร์ ได้สืบต่องานวิจัยในเด็กของสตีเวนสัน ดังที่เขียนไว้ในหนังสือของเขาคือ "Life Before Life: A Scientific Investigation of Children's Memories of Previous Lives" (ชีวิตก่อนชีวิตนี้ - การตรวจสอบทางวิทยาศาสตร์เกี่ยวกับความจำเด็กในอดีตชาติ, 2005)
สตีเวนสันเสียชีวิตเพราะปอดบวมในเดือนกุมภาพันธ์2007 ที่บ้านของเขาในเมืองชาร์ลอตส์วิลล์ รัฐเวอร์จิเนีย
ในพินัยกรรม เขาได้มอบทุนสำหรับตำแหน่งศาสตราจารย์สตีเวนสัน (Stevenson Chair) ในสาขาปรัชญาและประวัติวิทยาศาสตร์รวมทั้งแพทยศาสตร์ให้กับแผนกการศึกษาแพทยศาสตร์ทางสังคมของมหาวิทยาลัยแมคกิลล์ (McGill University Department of Social Studies of Medicine)
ผู้ที่ได้ดำรงตำแหน่งนี้ตั้งแต่ตั้งขึ้นได้แก่ ศาสตราจารย์ประวัติศาสตร์ทางสถาปัตยกรรม
เพื่อเป็นการทดสอบการรอดทางบุคลิกภาพหลังจากเสียชีวิต ในคริสต์ทศวรรษ1960 สตีเวนสันได้ตั้งรหัสกุญแจรหัสโดยใช้คำลับหรือวลีลับ แล้วเก็บกุญแจไว้ในตู้เก็บเอกสารของแผนกที่มหาวิทยาลัย แล้วบอกว่าเขาจะพยายามส่งรหัสที่ว่านั้นให้กับเพื่อนร่วมงานหลังจากเสียชีวิต
เอมิลี วิลเลียมส์ ให้สัมภาษณ์กับ"เดอะนิวยอร์กไทมส์"ในปี2007 ว่า "น่าจะเป็นอย่างนี้ว่า ถ้าใครฝันอย่างชัดเจนถึงเขา แล้วดูเหมือนจะมีคำหรือวลีที่ให้อย่างซ้ำๆ คือดิฉันไม่รู้ว่ามันจะเป็นเช่นไรอย่างแน่นอน แต่ถ้ามันดูเหมือนจะมีหวังพอ พวกเราจะพยายามไขกุญแจด้วยรหัสที่ให้"
นิตยสารออนไลน์สหรัฐ"เดอร์มอร์นิงนิวส์" รายงานในเดือนตุลาคม2014 ว่า ยังไขกุญแจที่ว่านี่ไม่ได้
== ผลงาน ==
;หนังสือ
*(1960). "Medical History-Taking". Paul B. Hoeber.
*(1966). "Twenty Cases Suggestive of Reincarnation". University of Virginia Press.
*(1969). "The Psychiatric Examination". Little, Brown.
*(1970). "Telepathic Impressions: A Review and Report of 35 New Cases". University Press of Virginia.
*(1971). "The Diagnostic Interview" (2nd revised edition of "Medical History-Taking"). Harper & Row.
*(1974). "Twenty Cases Suggestive of Reincarnation" (second revised and enlarged edition). University of Virginia Press.
*(1974). "Xenoglossy: A Review and Report of A Case". University of Virginia Press.
*(1975). "Cases of the Reincarnation Type, Vol. I: Ten Cases in India". University of Virginia Press.
*(1978). "Cases of the Reincarnation Type, Vol. II: Ten Cases in Sri Lanka". University of Virginia Press.
*(1980). "Cases of the Reincarnation Type, Vol. III: Twelve Cases in Lebanon and Turkey". University of Virginia Press.
*(1983). "Cases of the Reincarnation Type, Vol. IV: Twelve Cases in Thailand and Burma". University of Virginia Press.
*(1984). "Unlearned Language: New Studies in Xenoglossy". University of Virginia Press.
*(1997). "Reincarnation and Biology: A Contribution to the Etiology of Birthmarks and Birth Defects". Volume 1: "Birthmarks". Volume 2: "Birth Defects and Other Anomalies". Praeger Publishers.
*(1997). "Where Reincarnation and Biology Intersect". Praeger Publishers (a short, non-technical version of "Reincarnation and Biology").
*(2000). "Children Who Remember Previous Lives: A Question of Reincarnation" (revised edition).
*(2003). "European Cases of the Reincarnation Type". McFarland & Company.
*(2019). "Handbook of Psychiatry volume Five"
;บทความคัดสรร
*(1949). "Why medicine is not a science", "Harper's", April.
*(1952). "Illness from the inside", "Harper's", March.
*(1952). "Why people change", "Harper's", December.
*(1954). "Psychosomatic medicine, Part I", "Harper's", July.
*(1954). "Psychosomatic medicine, Part II", "Harper's", August.
*(1957). "Tranquilizers and the mind", "Harper's", July.
*(1957). "Schizophrenia", "Harper's", August.
*(1957). "Is the human personality more plastic in infancy and childhood?", "American Journal of Psychiatry", 114(2), pp.&nbsp;152-161.
*(1958). "Scientists with half-closed minds" "Harper's", November.
*(1959). "A Proposal for Studying Rapport which Increases Extrasensory Perception," "Journal of the American Society for Psychical Research", 53, pp.&nbsp;66-68.
*(1959). "The Uncomfortable Facts about Extrasensory Perception", "Harper's", July.
*(1960). "The Evidence for Survival from Claimed Memories of Former Incarnations," "Journal of the American Society for Psychical Research, 54, pp. 51-71.
*(1960). "The Evidence for Survival from Claimed Memories of Former Incarnations": Part II. Analysis of the Data and Suggestions for Further Investigations, "Journal of the American Society for Psychical Research", 54, pp. 95-117.
*(1961). "An Example Illustrating the Criteria and Characteristics of Precognitive Dreams," "Journal of the American Society for Psychical Research", 55, pp. 98-103.
*(1964)."The Blue Orchid of Table Mountain," "Journal of the Society for Psychical Research", 42, pp.401-409.
*(1968)."The Combination Lock Test for Survival," "Journal of the American Society for Psychical Research", 62, pp.246-254.
*(1970)."Characteristics of Cases of the Reincarnation Type in Turkey and their Comparison with Cases in Two other Cultures," "International Journal of Comparative Sociology", 11, pp.1-17.
*(1970)."A Communicator Unknown to Medium and Sitters," "Journal of the American Society for Psychical Research", 64, pp.53-65.
*(1970). "Precognition of Disasters," "Journal of the American Society for Psychical Research", 64, pp.187-210.
*(1971)."The Substantiability of Spontaneous cases," "Proceedings of the Parapsychological Association", No.5, pp.91-128.
*(1972)."Are Poltergeists Living or Are They Dead?," "Journal of the American Society for Psychical Research", 66, pp.233-252.
*(1977).
*(1983).
*(1986).
*(1993).
*with Emily Williams Cook and Bruce Greyson (1998).
*(1999).
*(2000).
*(2000).
*(2001).
*with Satwant K. Pasricha; Jürgen Keil; and Jim B. Tucker (2005).
*(2005).Foreword and afterword in Mary Rose Barrington and Zofia Weaver."A World in a Grain of Sand: The Clairvoyance of Stefan Ossowiecki".McFarland Press.
*งานของสตีเวนสันจำนวนมากหาได้ออนไลน์ที่ลิงก์นี้ Link
== ดูเพิ่ม ==
* ปัญหายากของการรับรู้อารมณ์
* ควอเลีย
== เชิงอรรถ ==
== อ้างอิง ==
== บรรณานุกรม ==
*Robert F. Almeder|Almeder, Robert (1992). "Death and Personal Survival: The Evidence for Life After Death". Rowman and Littlefield.
*
* Bache, Christopher (2000). "Dark Night, Early Dawn: Steps to a Deep Ecology of Mind". State University of New York Press.
*Brody, Eugene B. (1977). "Research in Reincarnation and Editorial Responsibility: An Editorial", "The Journal of Nervous and Mental Disease", 165(3), September.
*Cadoret, Remi J. (2005). "Review of European Cases of the Reincarnation Type", "American Journal of Psychiatry", 162(4), April.
*Robert Todd Carroll|Carroll, Robert T. (July 7, 2009). "Ian Stevenson (1918-2007)", "The Skeptic's Dictionary".
*"The Daily Telegraph" (February 12, 2007). (obituary).
*Debus, Allen G. (1968). "World Who's Who in Science". Marquis-Who's Who.
*Paul Edwards (philosopher)|Edwards, Paul (1992). "Introduction" and "The Dependence of Consciousness on the Brain," in Paul Edwards (ed.). "Immortality". Prometheus Books.
*Edwards, Paul (1996). "Reincarnation: A Critical Examination". Prometheus Books.
*Margalit Fox|Fox, Margalit (February 18, 2007). "Ian Stevenson Dies at 88; Studied Claims of Past Lives", "The New York Times".
*Terence Hines|Hines Terence (2003). "Pseudoscience and the Paranormal". Prometheus Books.
*Hopkins Tanne, Janice (April 2, 2007). "Obituaries: Ian Pretyman Stevenson", "British Medical Journal".
*Kelly, Emily Williams (2007). "Ian P. Stevenson" , University of Virginia School of Medicine, February (obituary).
*Kelly, Edward F. and Kelly, Emily Williams (2007). "Irreducible Mind|Irreducible Mind: Toward a Psychology for the 21st Century". Rowman & Littlefield.
*Lester, David (2005). "Is There Life After Death? An Examination of the Empirical Evidence". McFarland.
*Harold Lief|Lief, Harold (1977). "Commentary on Ian Stevenson’s 'The Evidence of Man’s Survival After Death'", "The Journal of Nervous and Mental Disease", 165(3), September.
*McClelland, Norman C. (2010). "Encyclopedia of Reincarnation and Karma". McFarland.
*Pandarakalam, James Paul (April 2, 2007). "Professor Ian Stevenson, an emperor in parapsychology", "British Medical Journal" (obituary).
*Tom Shroder|Shroder, Tom (February 11, 2007). "Ian Stevenson; Sought To Document Memories Of Past Lives in Children", "The Washington Post" (obituary).
*
*Stevenson, Ian (1966). "Twenty Cases Suggestive of Reincarnation". University of Virginia Press.
*
*Stevenson, Ian (1989)., The Flora Levy Lecture in the Humanities.
*Stevenson, Ian (1992). "Birthmarks and Birth Defects Corresponding to Wounds on Deceased Persons" , paper presented at the Eleventh Annual Meeting of the Society for Scientific Exploration, Princeton University, June 11–13.
*
*Stevenson, Ian (2006)., "Journal of Scientific Exploration", 20(1).
*
*Tucker, Jim B. (2005). "Life Before Life: A Scientific Investigation of Children's Memories of Previous Lives". St. Martin's Press.
*University of Virginia (undated)., School of Medicine.
*University of Virginia (undated)., Division of Perceptual Studies, School of Medicine.
*University of Virginia (undated). "History and description" , Division of Perceptual Studies, School of Medicine.
*Woodhouse, Mark (1996). "Paradigm Wars: Worldviews for a New Age". Frog Books.
== แหล่งข้อมูลอื่น ==
;เอียน สตีเวนสัน/การกลับชาติมาเกิด
*Robert Almeder|Almeder, Robert (2000). , interview with Robert Almeder, professor of philosophy at Georgia State University (video).
*Moallem, Ehsan (2014). , presentation of Ian Stevenson's work by Ehsan Moallem (video)
*Almeder, Robert (1988). "Response to 'Past Tongues Remembered'," "Skeptical Inquirer", 12, Spring.
*Almeder, Robert (1987). "Beyond Death". Charles C. Thomas.
*Alvarado, Carlos S. "Ian Stevenson, Selected Bibliography" , Parapsychological Association.
*
*Paul Edwards (philosopher)|Edwards, Paul (1986). "The Case Against Reincarnation: Part 1," "Free Inquiry", 6, Fall, pp.&nbsp;24–34.
*Edwards, Paul (1986/7). "The Case Against Reincarnation: Part 2," "Free Inquiry", 7, Winter, pp.&nbsp;38–43.
*Edwards, Paul (1987a). "The Case Against Reincarnation: Part 3," "Free Inquiry", 7, Spring, pp.&nbsp;38–49.
*Edwards, Paul (1987b). "The Case Against Reincarnation: Part 4," "Free Inquiry", 7, Summer, pp.&nbsp;46–53.
*Griffin, David Ray (1997). "Parapsychology, Philosophy, and Spirituality: A Postmodern Exploration". SUNY Press (particularly chapter 6, "Evidence from Cases of the Reincarnation Type").
*
**Almeder, Robert (2001). "On reincarnation: A reply to Hales", "Philosophia".
**Hales, Steven (2001b). "Reincarnation redux," "Philosophia", 28(1–4): 359–367.
*Irwin, Harvey J. (2004). "An Introduction to Parapsychology". McFarland.
*Martin, Raymond (1994). "Survival of Bodily Death: A Question of Values", in John Donnelly (ed.) "Language, Metaphysics, and Death". Fordham University Press.
*Rockley, Richard (1 November 2002). "Book Review: "Children who remember previous lives, A question of reincarnation", Ian Stevenson", "Skeptic Report".
*Lewis Spence|Spence, Lewis (2003). "Stevenson, Ian", "Encyclopedia of Occultism and Parapsychology". Kessinger Publishing.
*
*
*Ian Wilson (author)|Wilson, Ian (1981). "Mind Out of Time?: Reincarnation Claims Investigated". Orion Books Limited.
*
;จิต
*Almeder, Robert (2011). "The Major Objections from Reductive Materialism Against Belief in the Existence of Cartesian Mind-Body Dualism", in Alexander Moreira-Almeida and Franklin Santana Santos, "Exploring Frontiers of the Mind-Brain Relationship", Springer, pp.&nbsp;16–33
*
*Levine, Joseph (2001). "Purple Haze: The Puzzle of Consciousness". Oxford University Press.
*Roger Penrose|Penrose, Roger (1994). "Shadows of the Mind: A Search for the Missing Science of Consciousness". Oxford University Press.
*Velman, Max and Schneider, Susan (2007). "The Blackwell Companion to Consciousness". University of Oxford Press.
*Philip David Zelazo|Zelazo, Philip David; Morris Moscovitch|Moscovitch, Morris; and Evan Thompson|Thompson, Evan (eds.) (2007). "The Cambridge Handbook of Consciousness". University of Cambridge Press.
;เรื่องอื่นๆ
*Almeder, Robert (1998). "Harmless naturalism: The limits of science and the nature of philosophy". Open Court Publishers.
*
*Schumacher, Bernard N. (2005). "Death and Mortality in Contemporary Philosophy". Cambridge University Press.
หมวดหมู่:นักวิชาการชาวอเมริกัน
หมวดหมู่:นักวิชาการชาวแคนาดา
หมวดหมู่:แพทย์ชาวอเมริกัน
หมวดหมู่:นักวิจัยทางการแพทย์ชาวแคนาดา
หมวดหมู่:ปรจิตวิทยา
หมวดหมู่:นักวิทยาศาสตร์ชาวอเมริกัน
หมวดหมู่:ศิษย์เก่าจากมหาวิทยาลัยเซนต์แอนดรูส์
หมวดหมู่:ศิษย์เก่าจากมหาวิทยาลัยแมคกิลล์